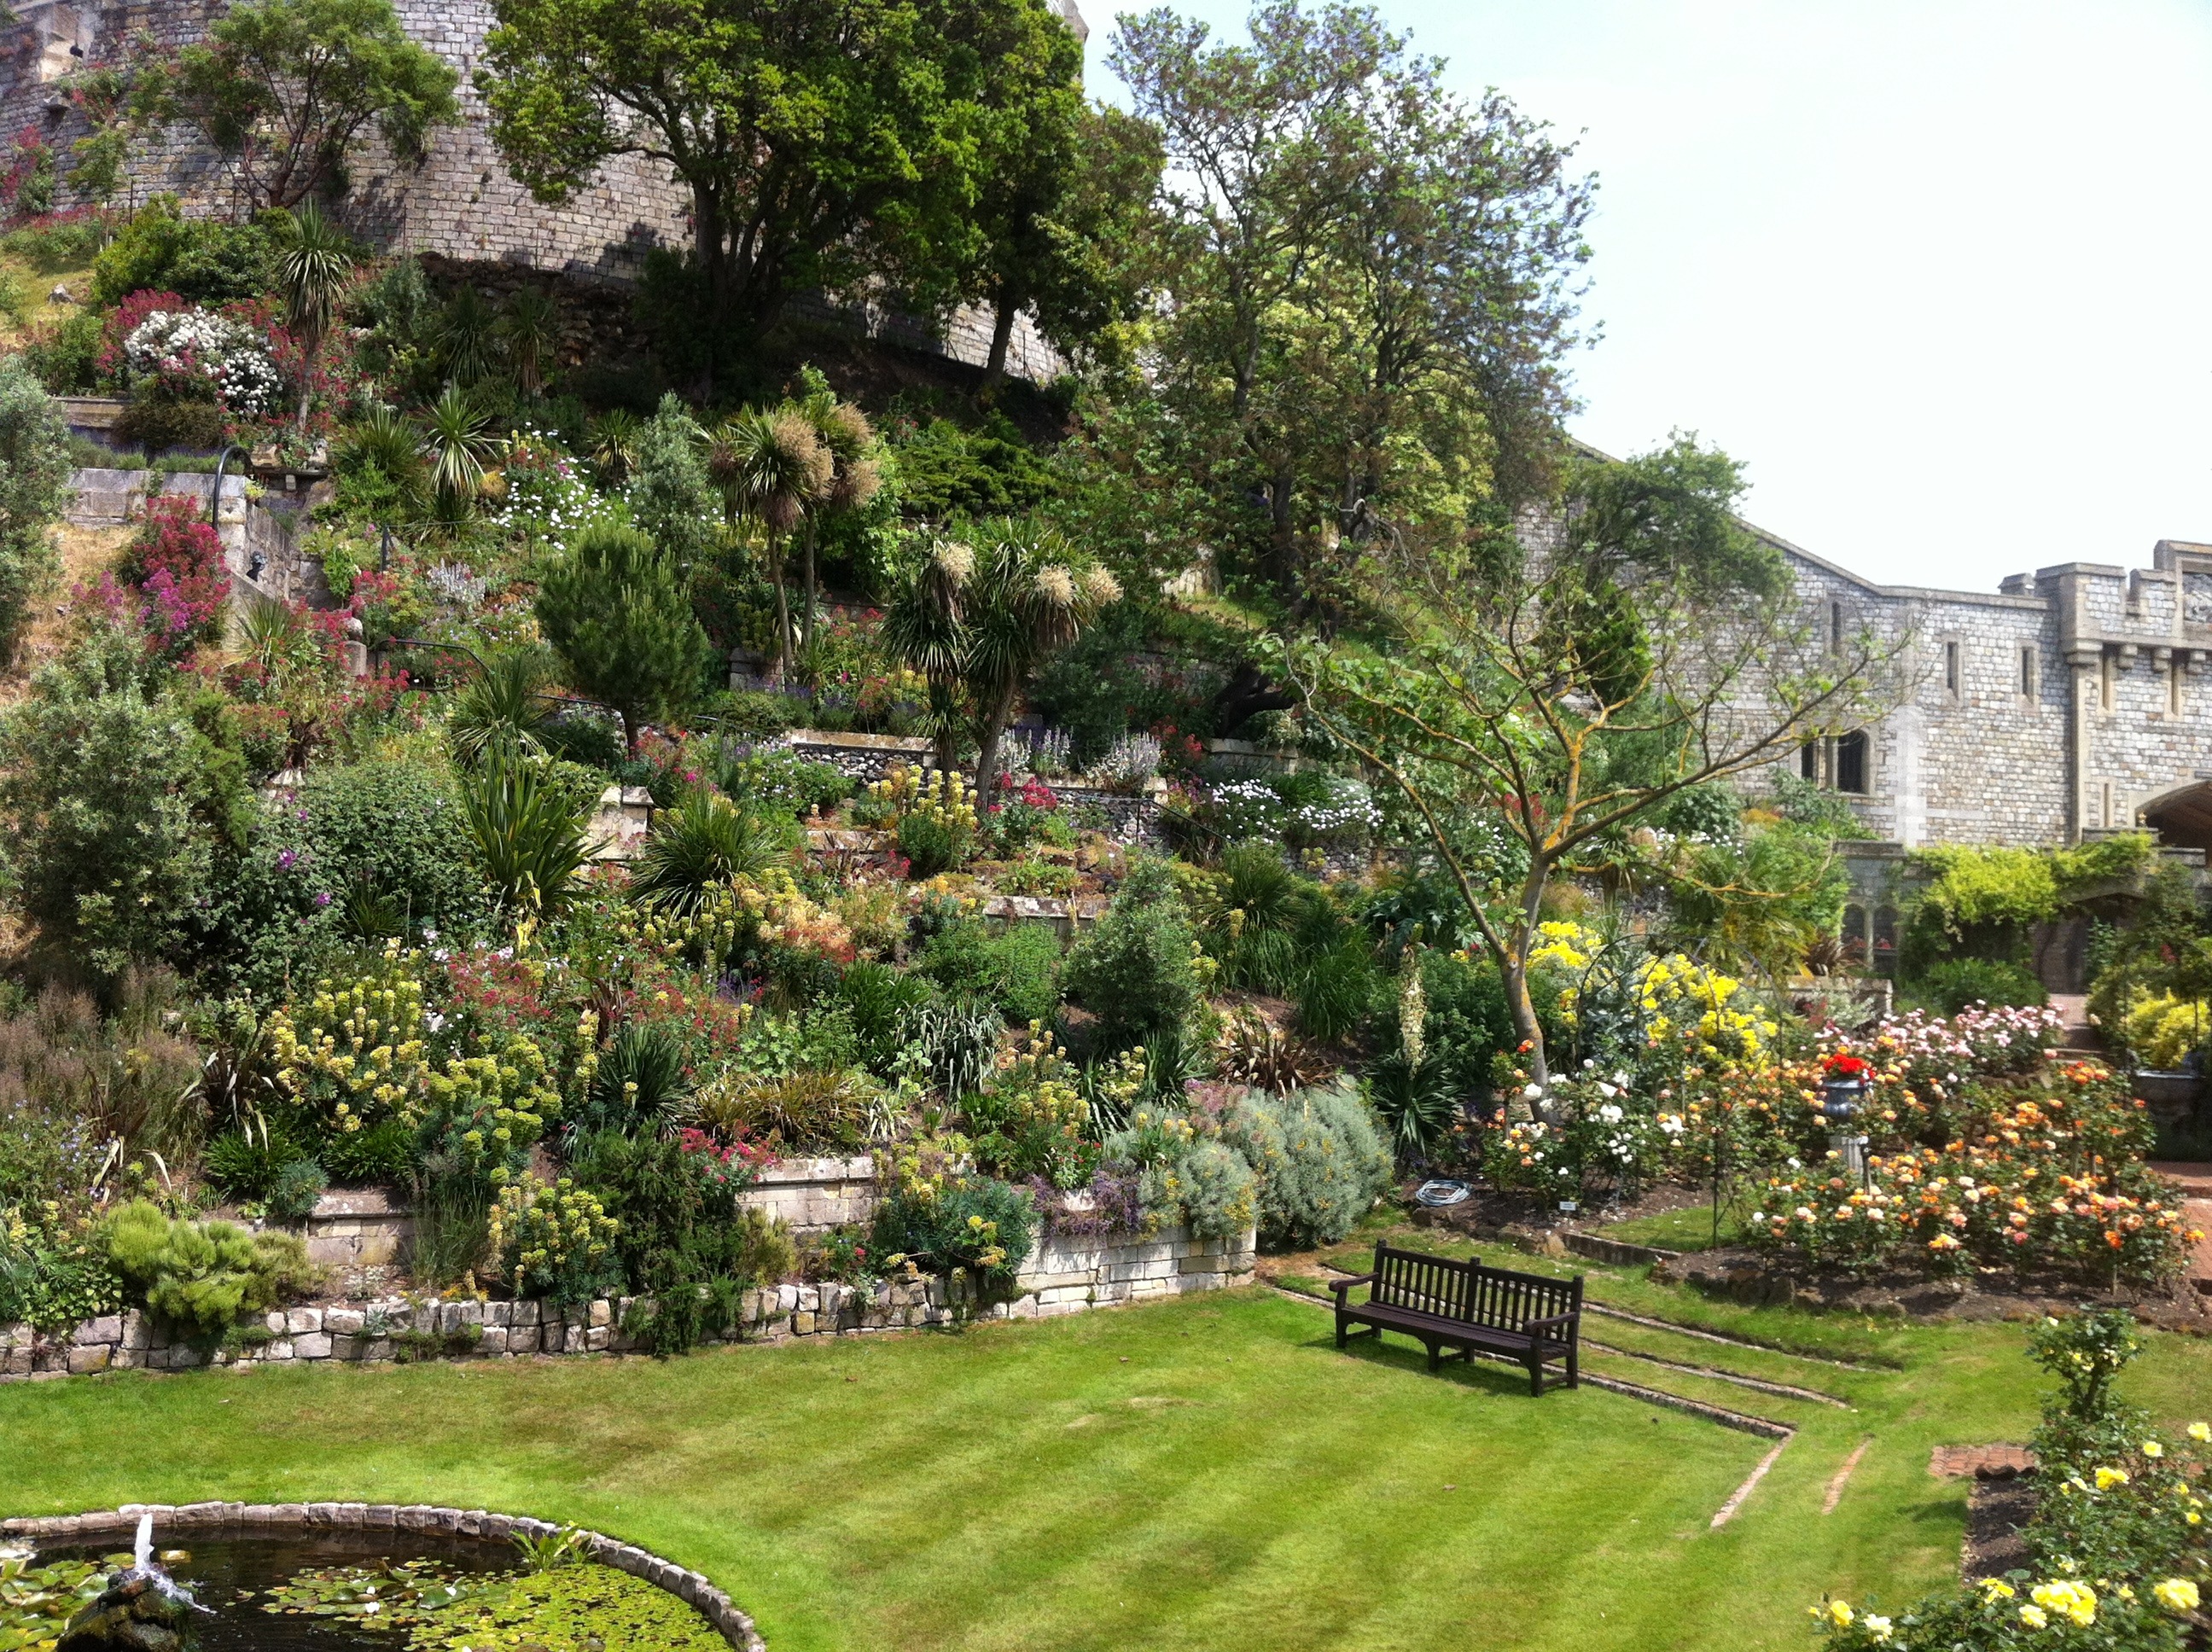
architecture, lawn, mansion, flower, village, backyard, castle, property, garden, england, landscaping, courtyard, resort, shrub, botanical garden, estate, yard, windsor castle, residential area, landscape architect